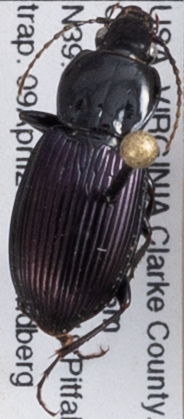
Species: Pterostichus trinarius
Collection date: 2019-04-09
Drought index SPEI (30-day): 0.364
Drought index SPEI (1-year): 2.09
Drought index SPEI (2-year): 2.09